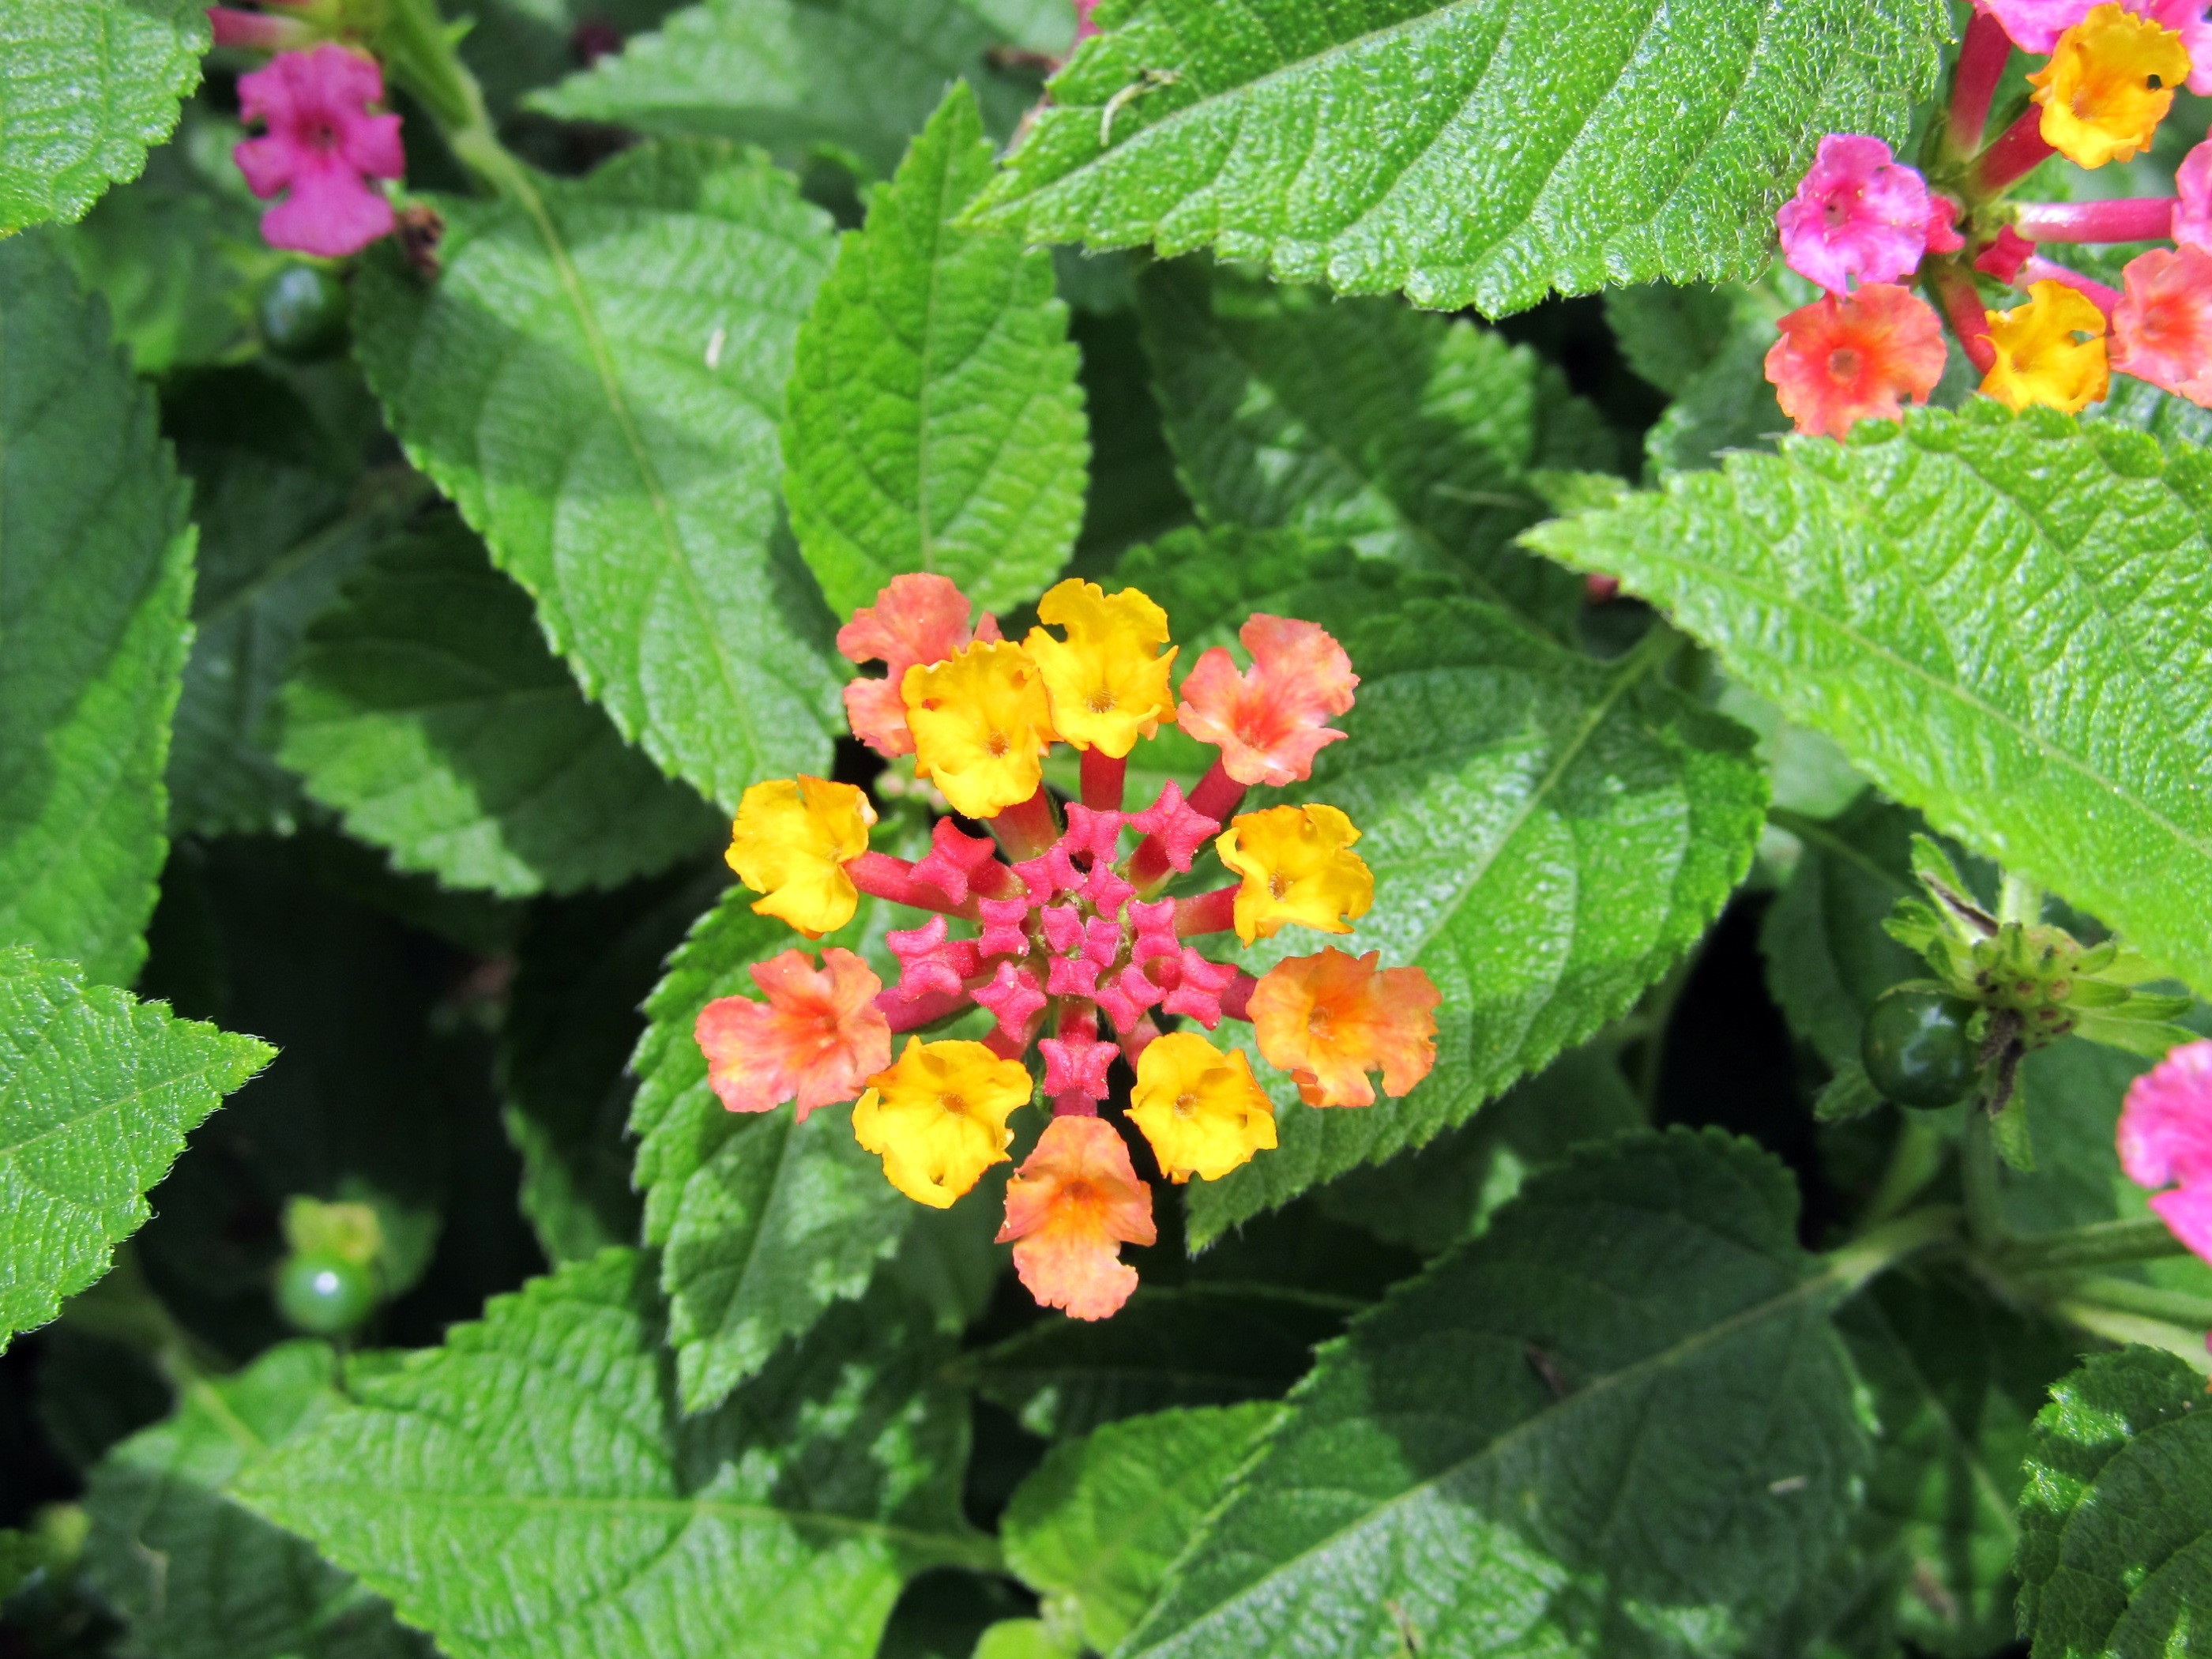
plant, flower, purple, red, herb, yellow, pink, flowers, petals, blossoms, multicolored, tiny, blooms, intricate, flowering plant, tickberry, wild sage, lantana camara, big sage, verbena family, annual plant, land plant, white sage, red sage